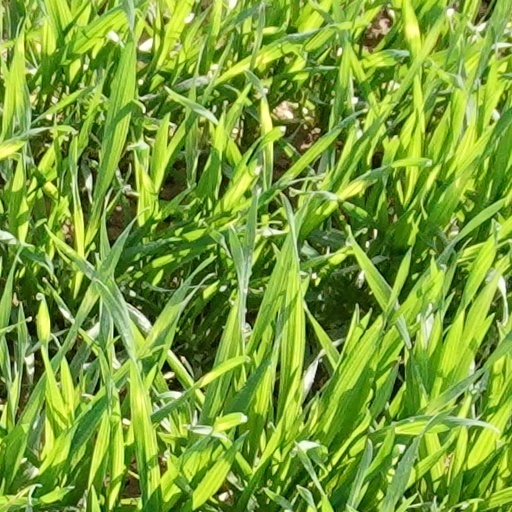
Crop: wheat